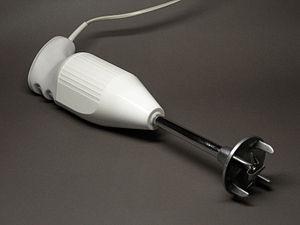
Bamix SA est une société suisse travaillant dans le domaine de l’électroménager et fondée en 1953 ; elle fabrique le Bamix, un mixeur-plongeur. Le même appareil est connu sous le nom « ESGE Zauberstab » en Allemagne. Bamix SA produit aussi des appareils pour des marques de commerce. Les modèles sont Mono, Classic, DeLuxe, SwissLine, Superbox, Gastro et SliceSy.